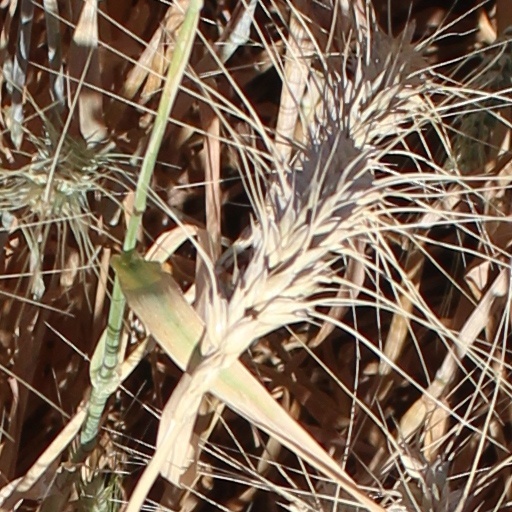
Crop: wheat